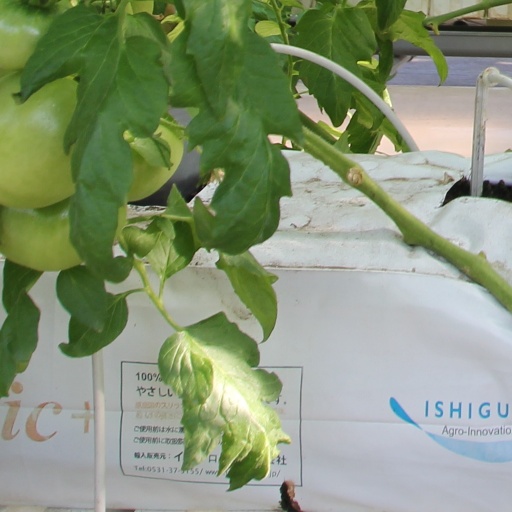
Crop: tomato